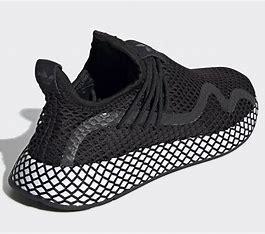
Brand: Adidas
Model: Deerupt